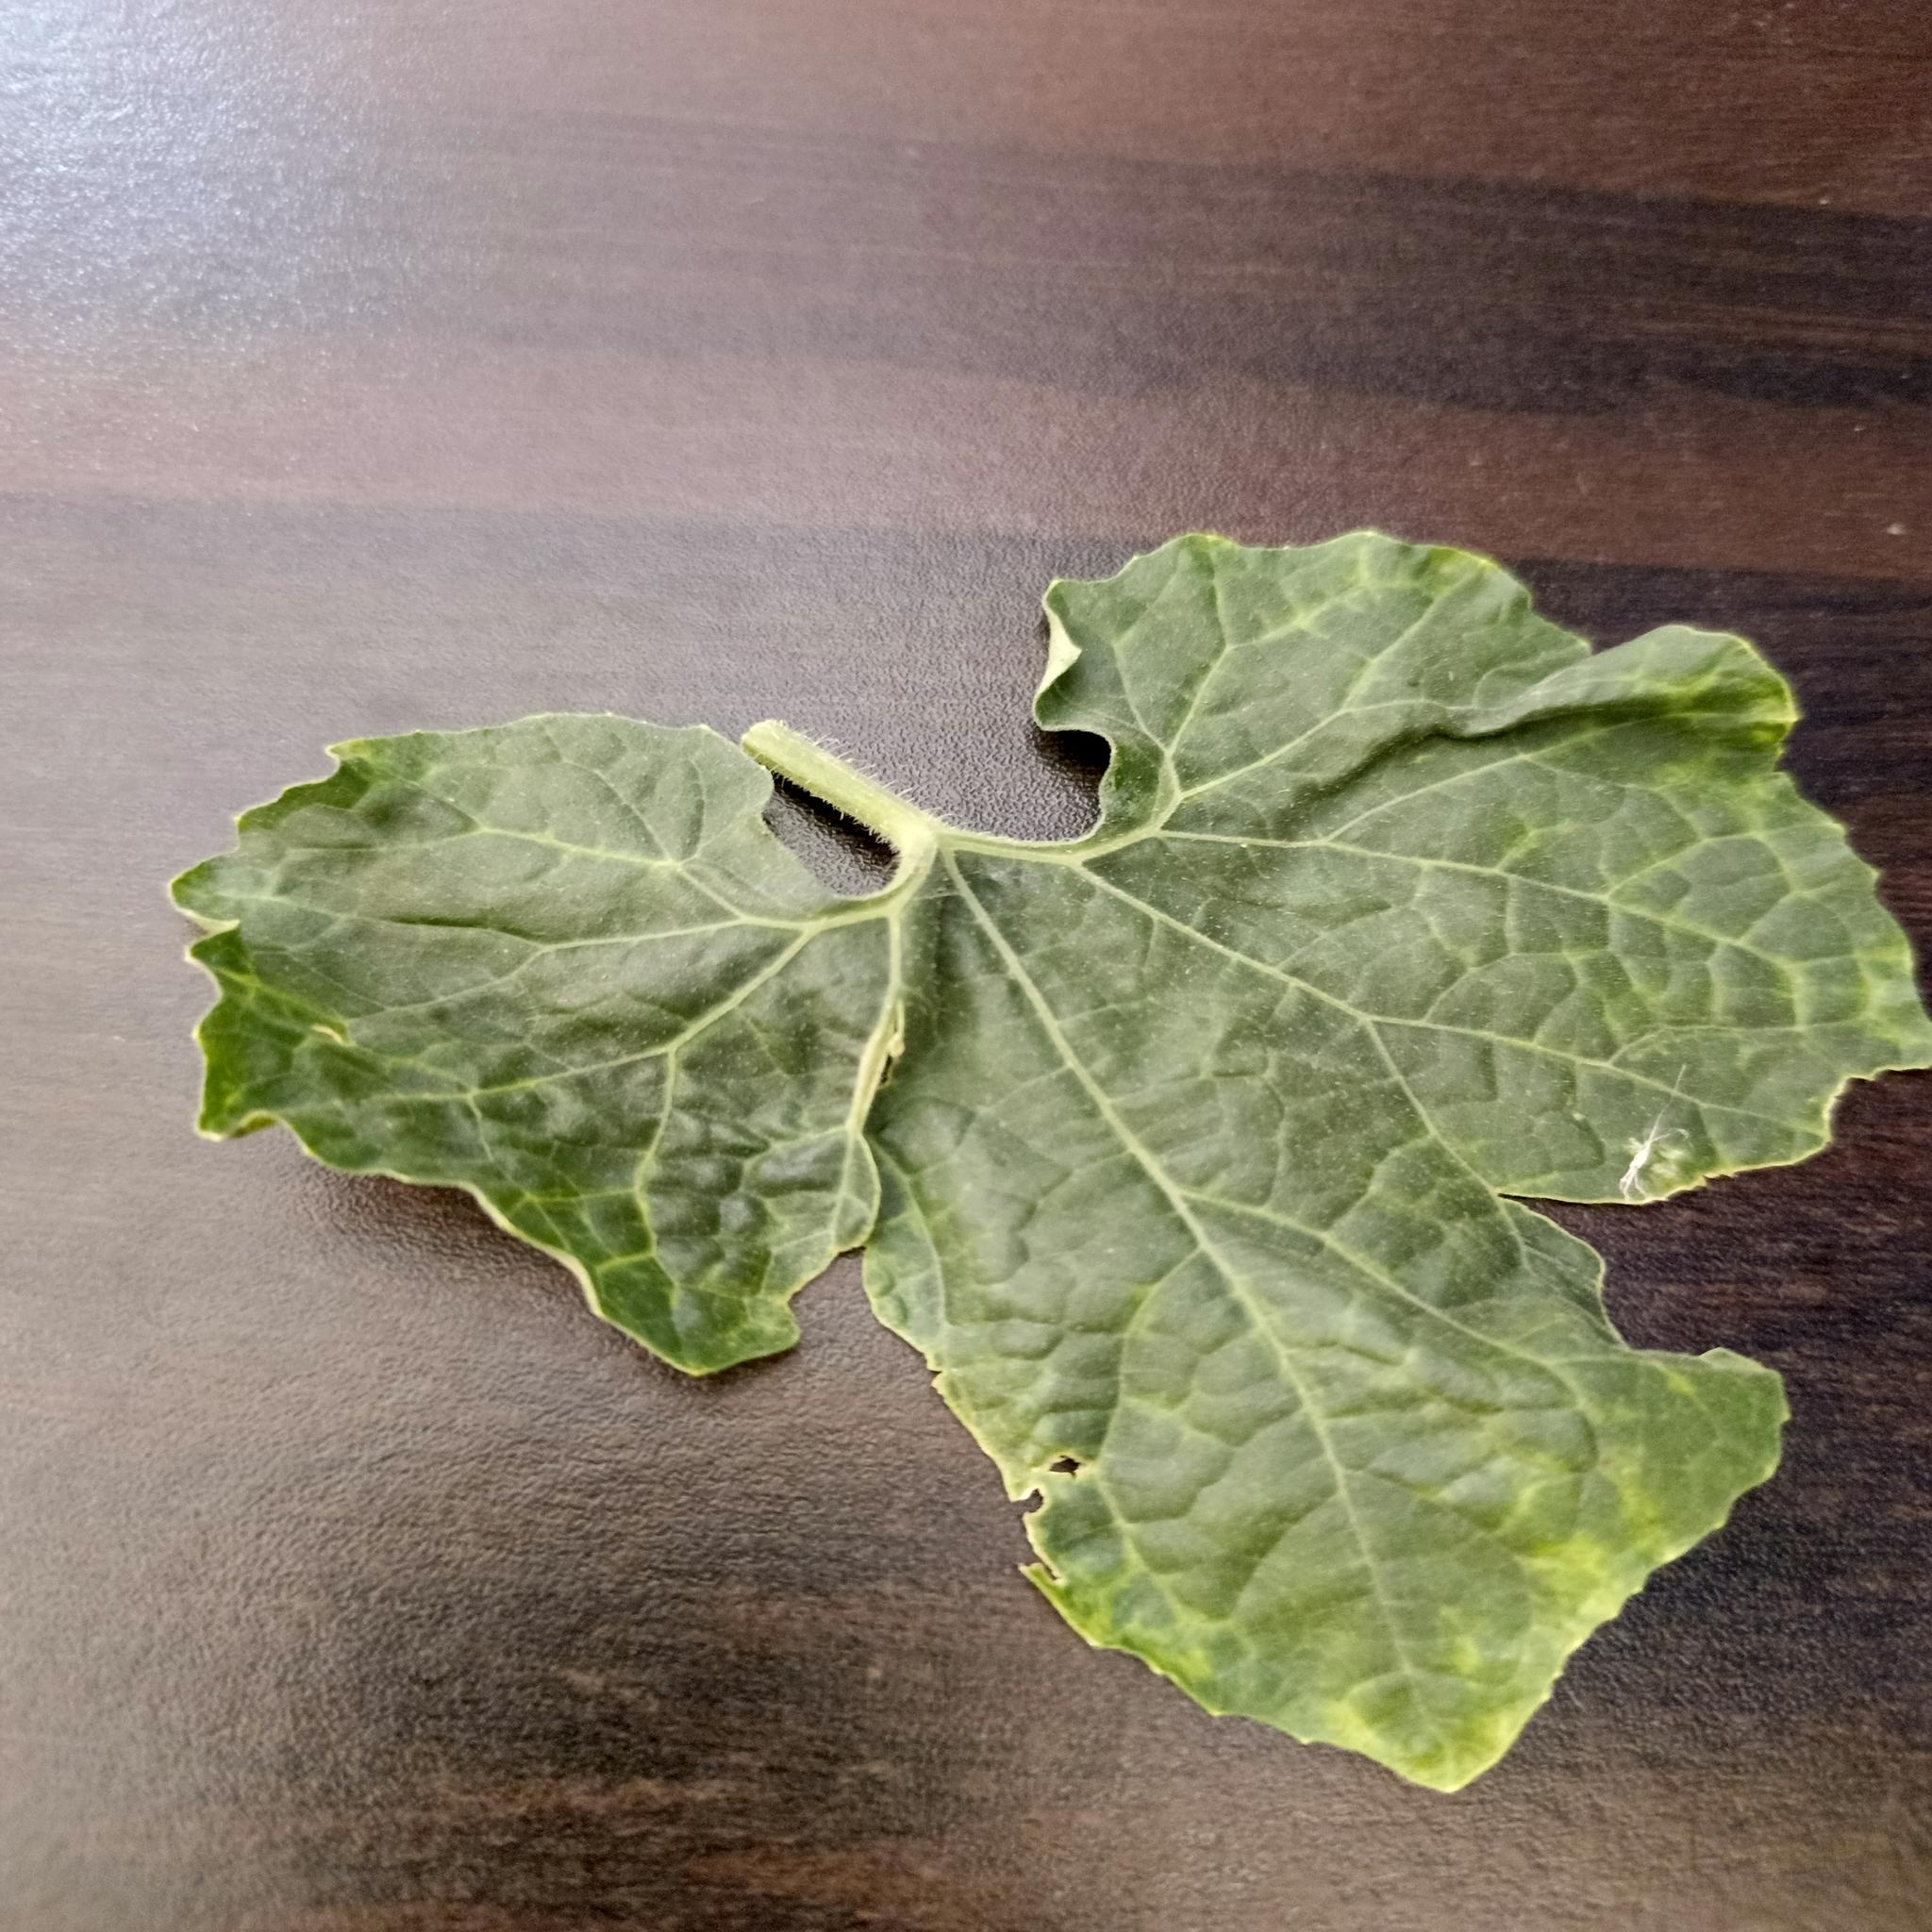
Label: Leaf curl